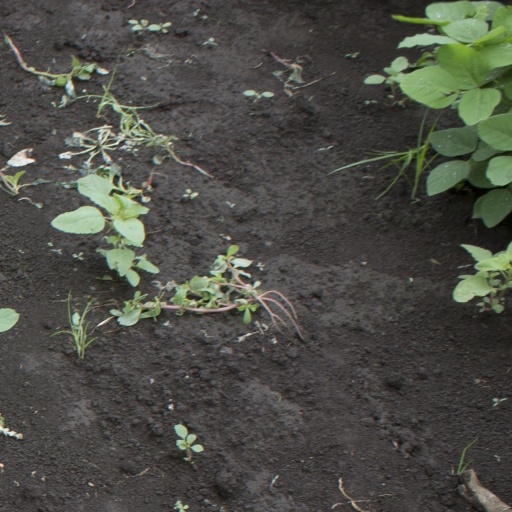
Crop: soybean